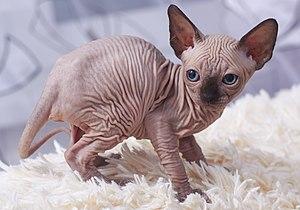
Le sphynx est une race de chats originaire du Canada. Ce chat est caractérisé par la quasi-absence de sa fourrure.